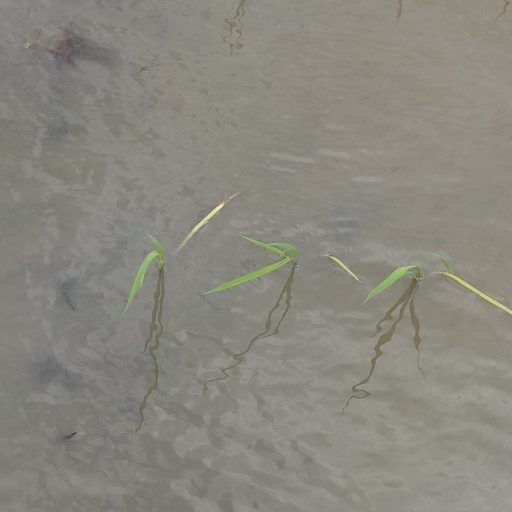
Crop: rice